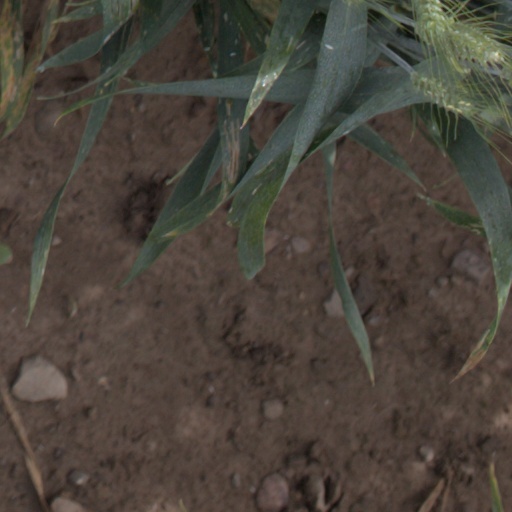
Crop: wheat